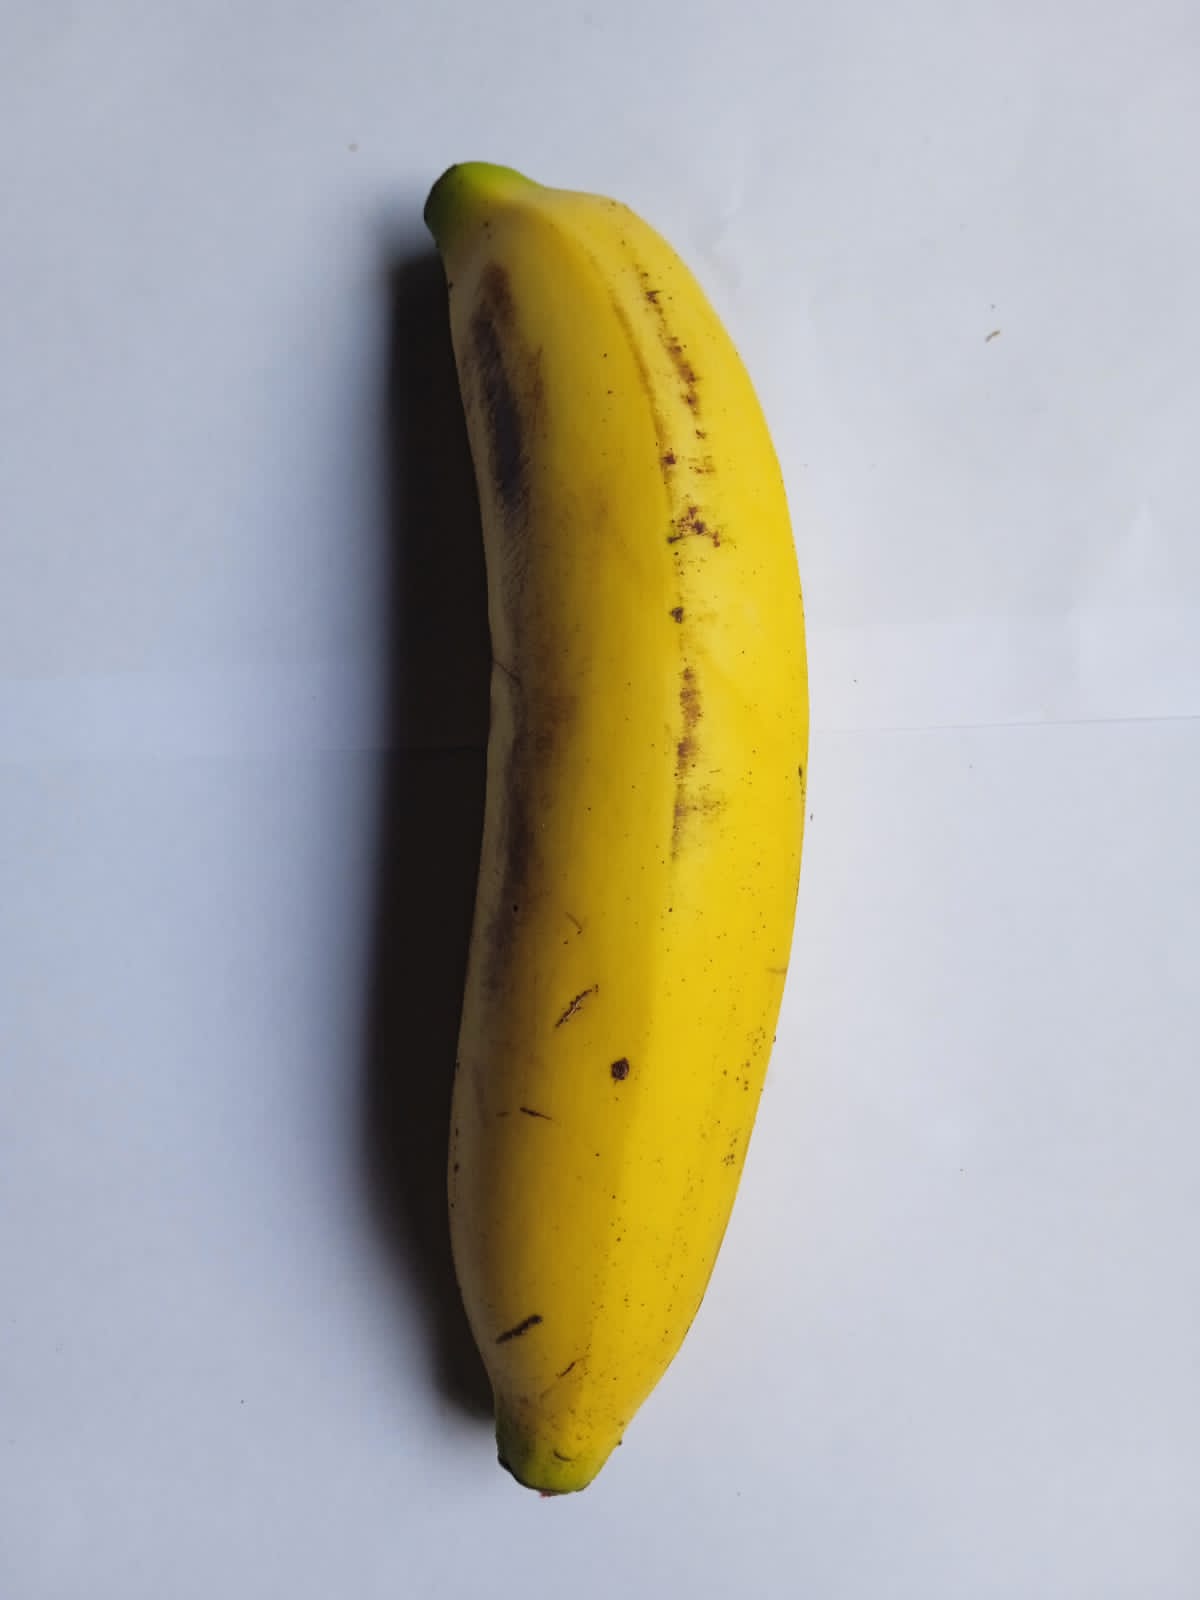
Fruit: banana
Condition: fresh